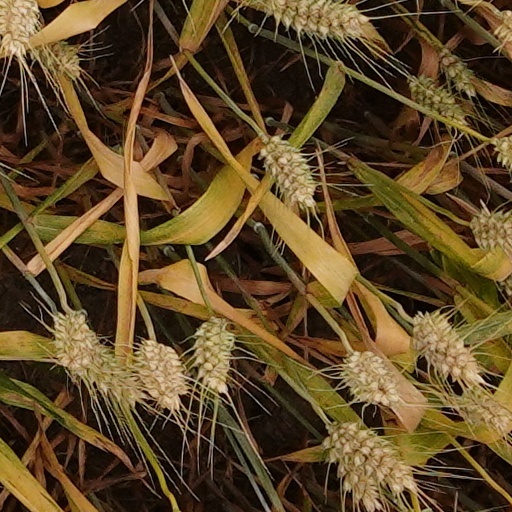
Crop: wheat